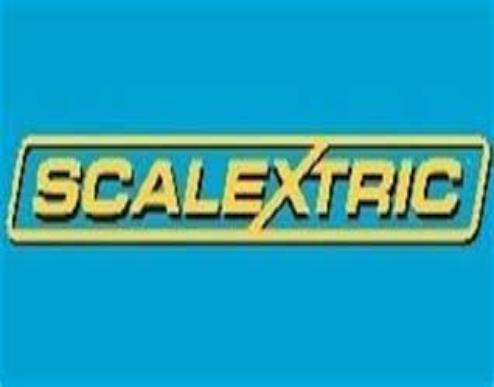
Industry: Transportation